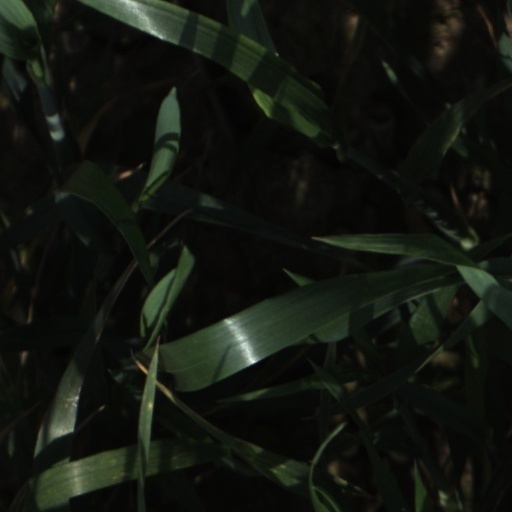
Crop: wheat